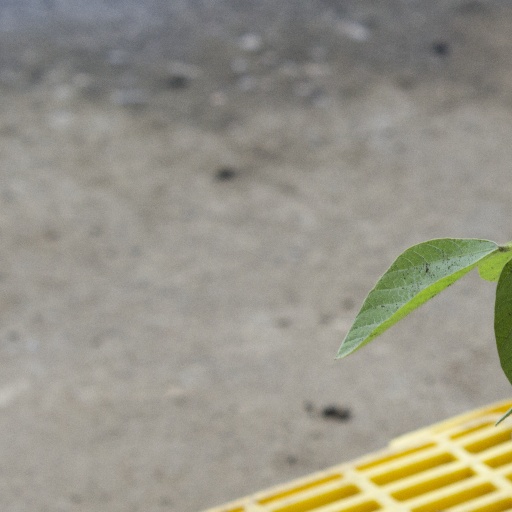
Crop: soybean